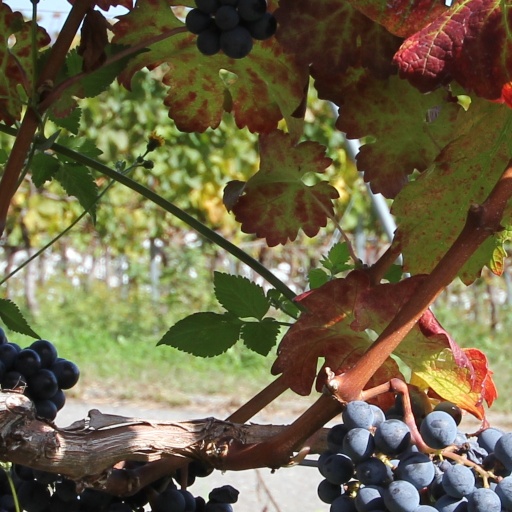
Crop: grape